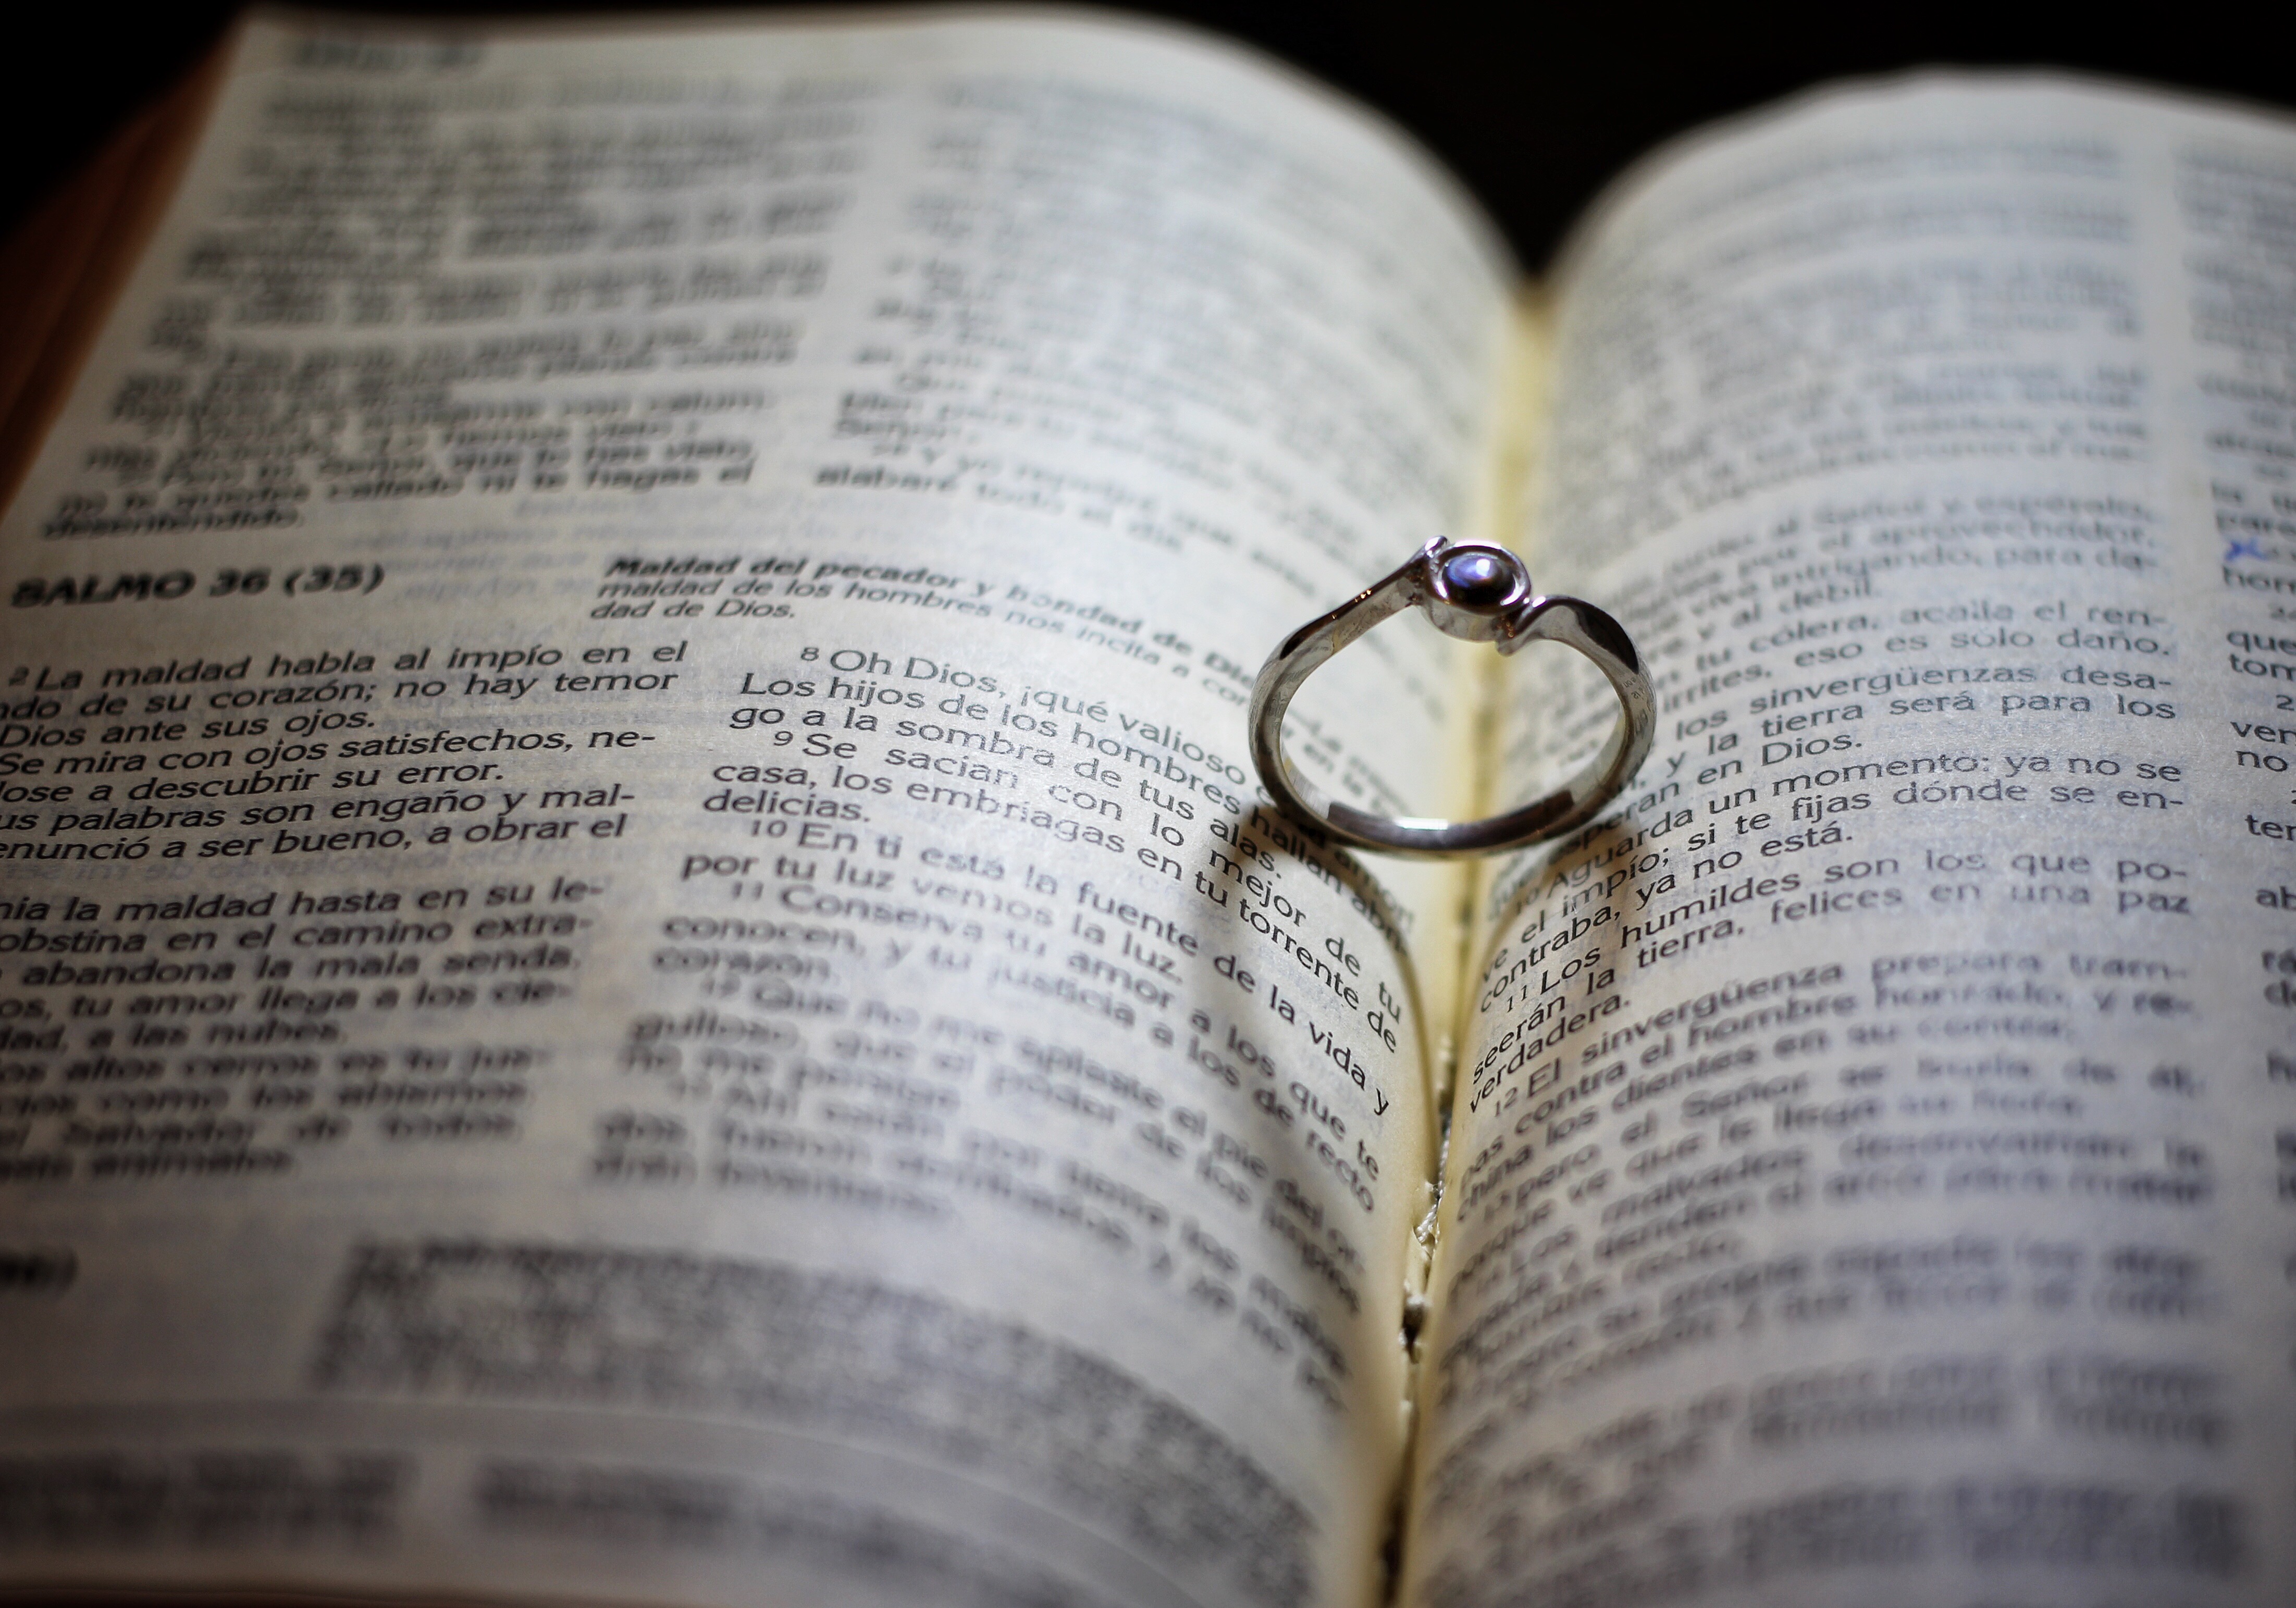
ring, bible, book, spanish, jewellery, letters, text, publication, fashion accessory, hand, font, wedding ceremony supply, love, wedding ring, finger, shadow, still life photography, paper